History of Lviv

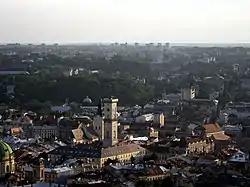
Lviv City Hall as seen from Vysokyi Zamok

As the Austro-Hungarian government collapsed, on 18 October 1918, the Ukrainian National Council ("Rada") was formed in the city, consisting of Ukrainian members of the Austrian parliament and regional Galician and Bucovinan diets as well as leaders of Ukrainian political parties. The council announced the intention to unite the West Ukrainian lands into a single state. As the Poles were making efforts to take over Lviv and Eastern Galicia, Captain Dmytro Vitovsky of the Sich Riflemen led the group of young Ukrainian officers in a decisive action and during the night of 31 October – 1 November, the Ukrainian military men took control over the city. The West Ukrainian People's Republic was proclaimed on 1 November 1918, with Lviv as its capital. The proclamation of the Republic—which claimed sovereignty over largely Ukrainian-populated territories— was a complete surprise for the Poles, who constituted a majority in the city. The Poles considered the territory claimed by the WUPR Polish. So, while the Ukrainian residents enthusiastically supported the proclamation and the city's significant Jewish minority accepted or remained neutral towards the Ukrainian proclamation, the Polish residents were shocked to find themselves in a proclaimed Ukrainian state. Ukrainian soldiers moved to detain the Austrian governor of Galicia, Count Karl von Huyn. The governor staunchly refused to formally hand over power to the Ukrainian National Council. On 2 November, Huyn announced that he is no longer able to perform his official duties and handed his authority over to his Ukrainian deputy, Volodymyr Detsykevych, who in turn relinquished his powers to Ukrainian leaders.